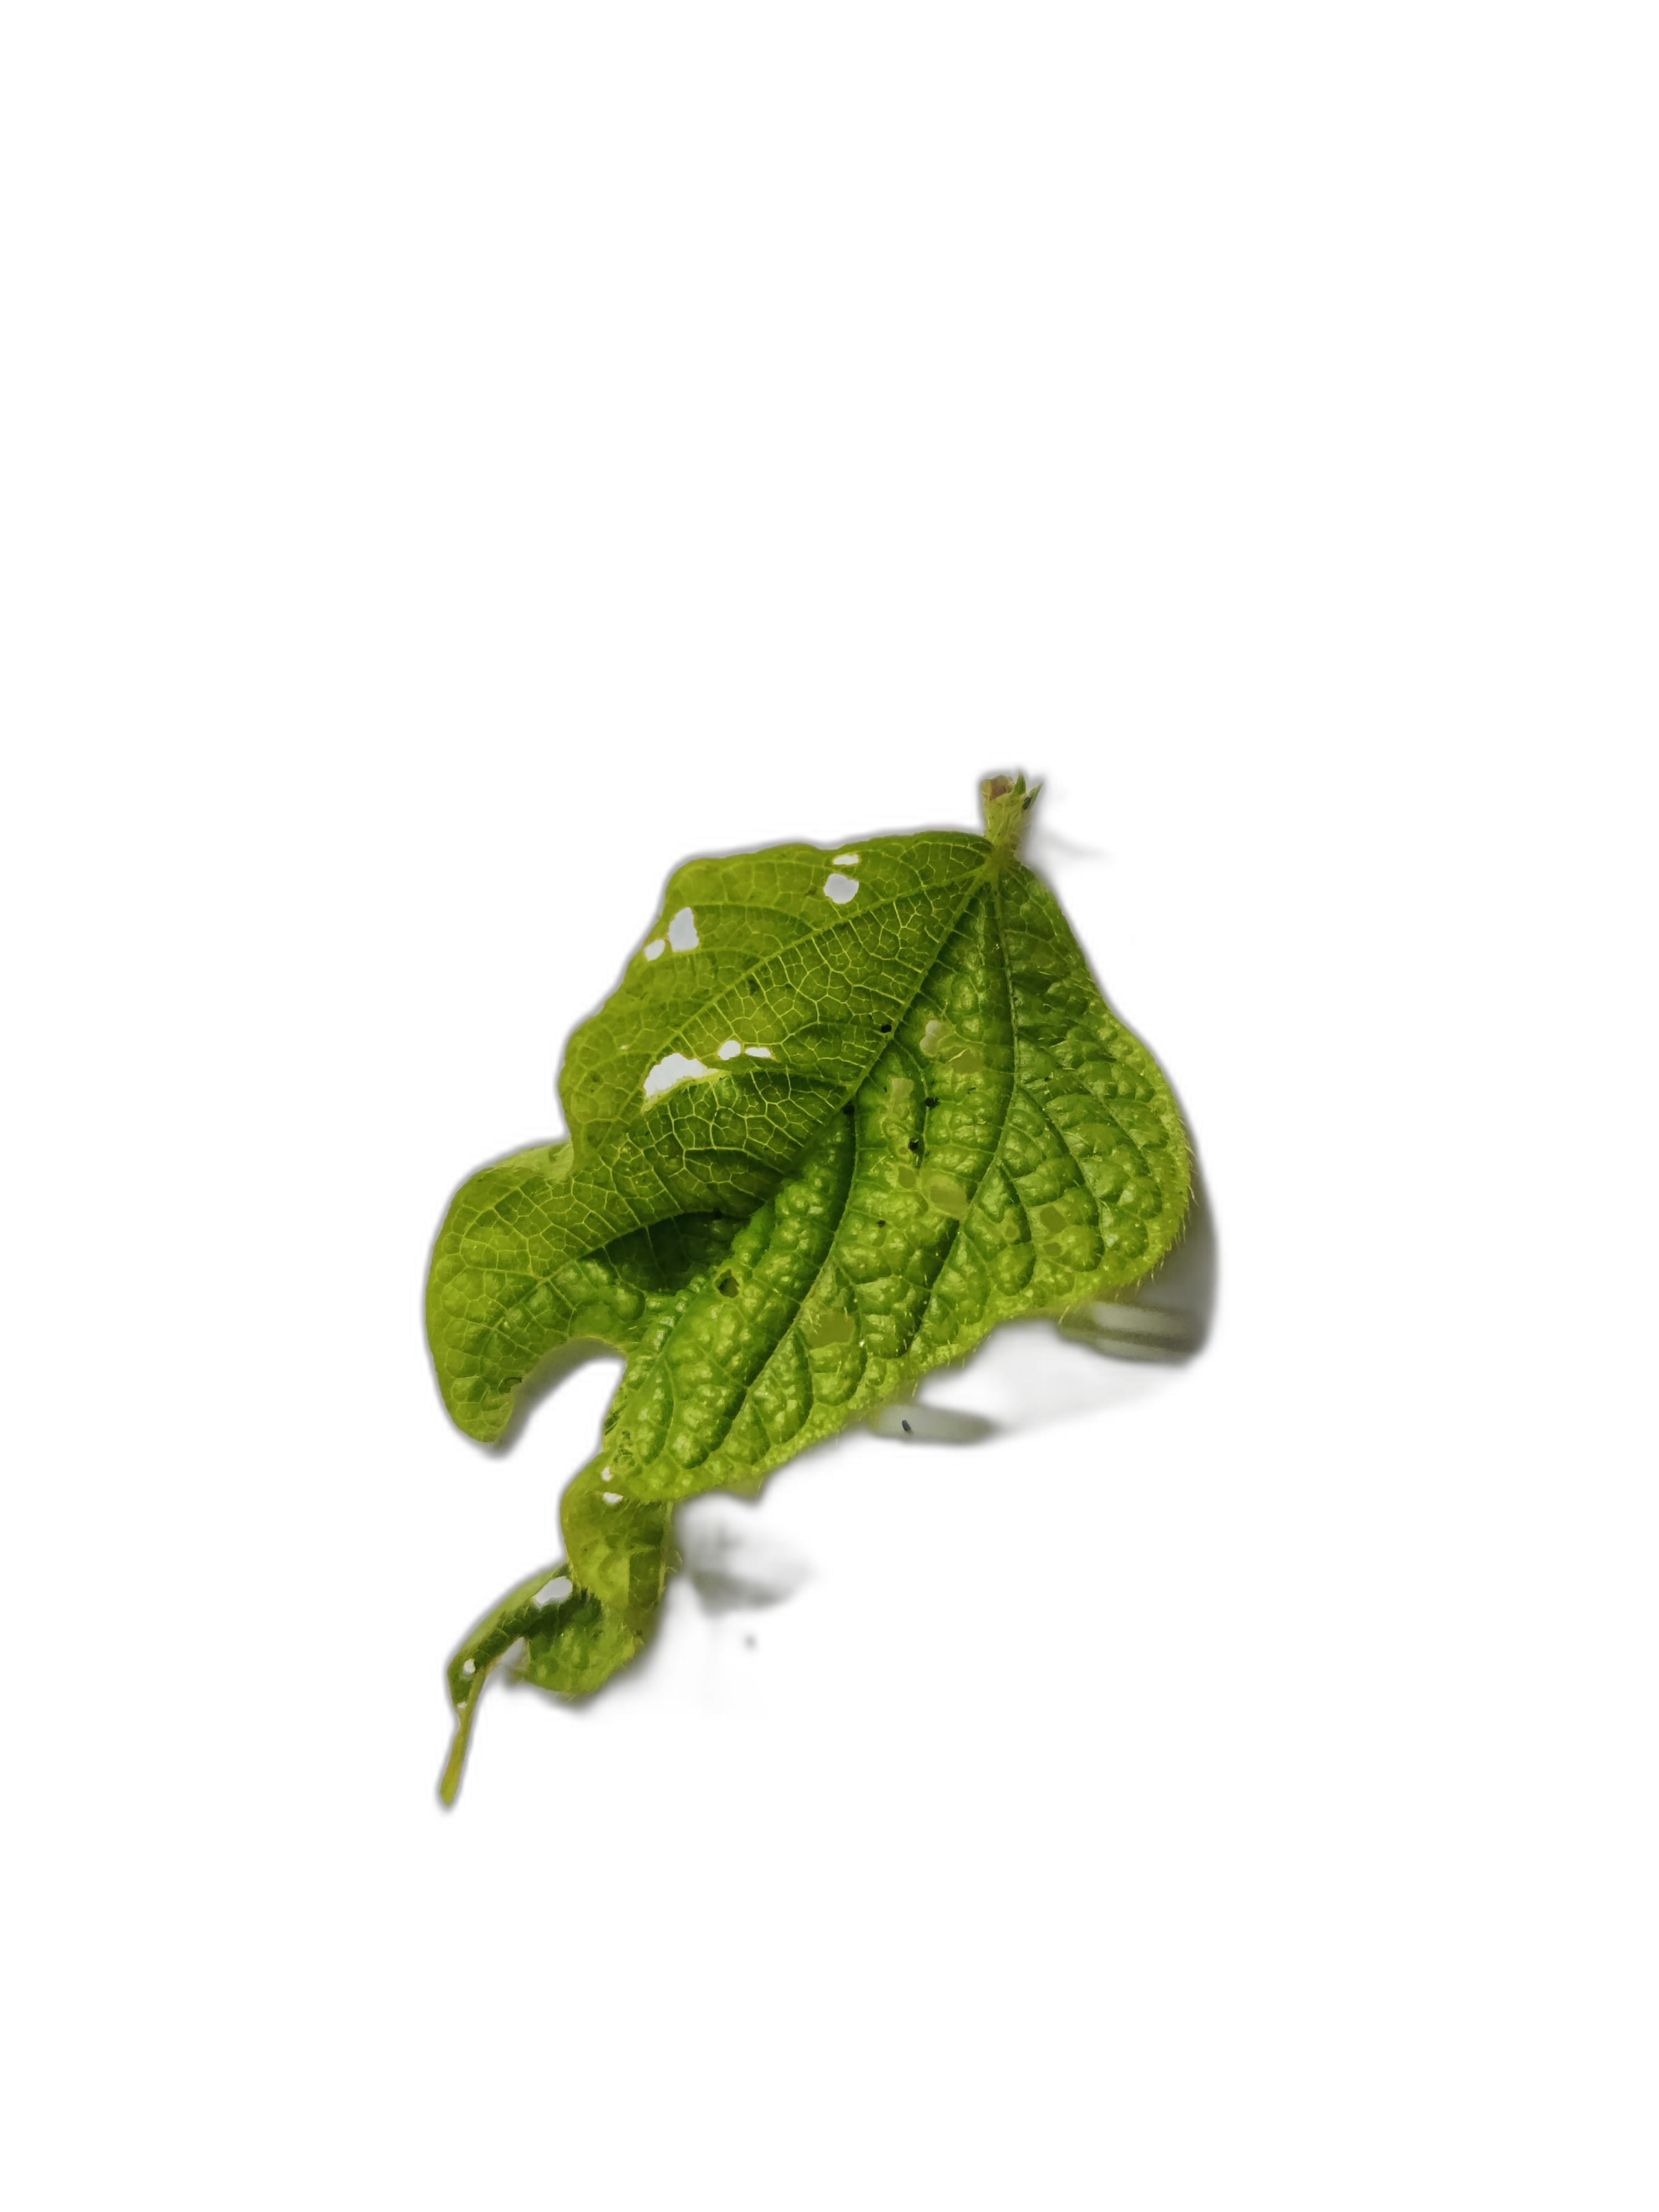
Label: Leaf Crinkle